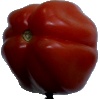
Label: Tomato Heart 1